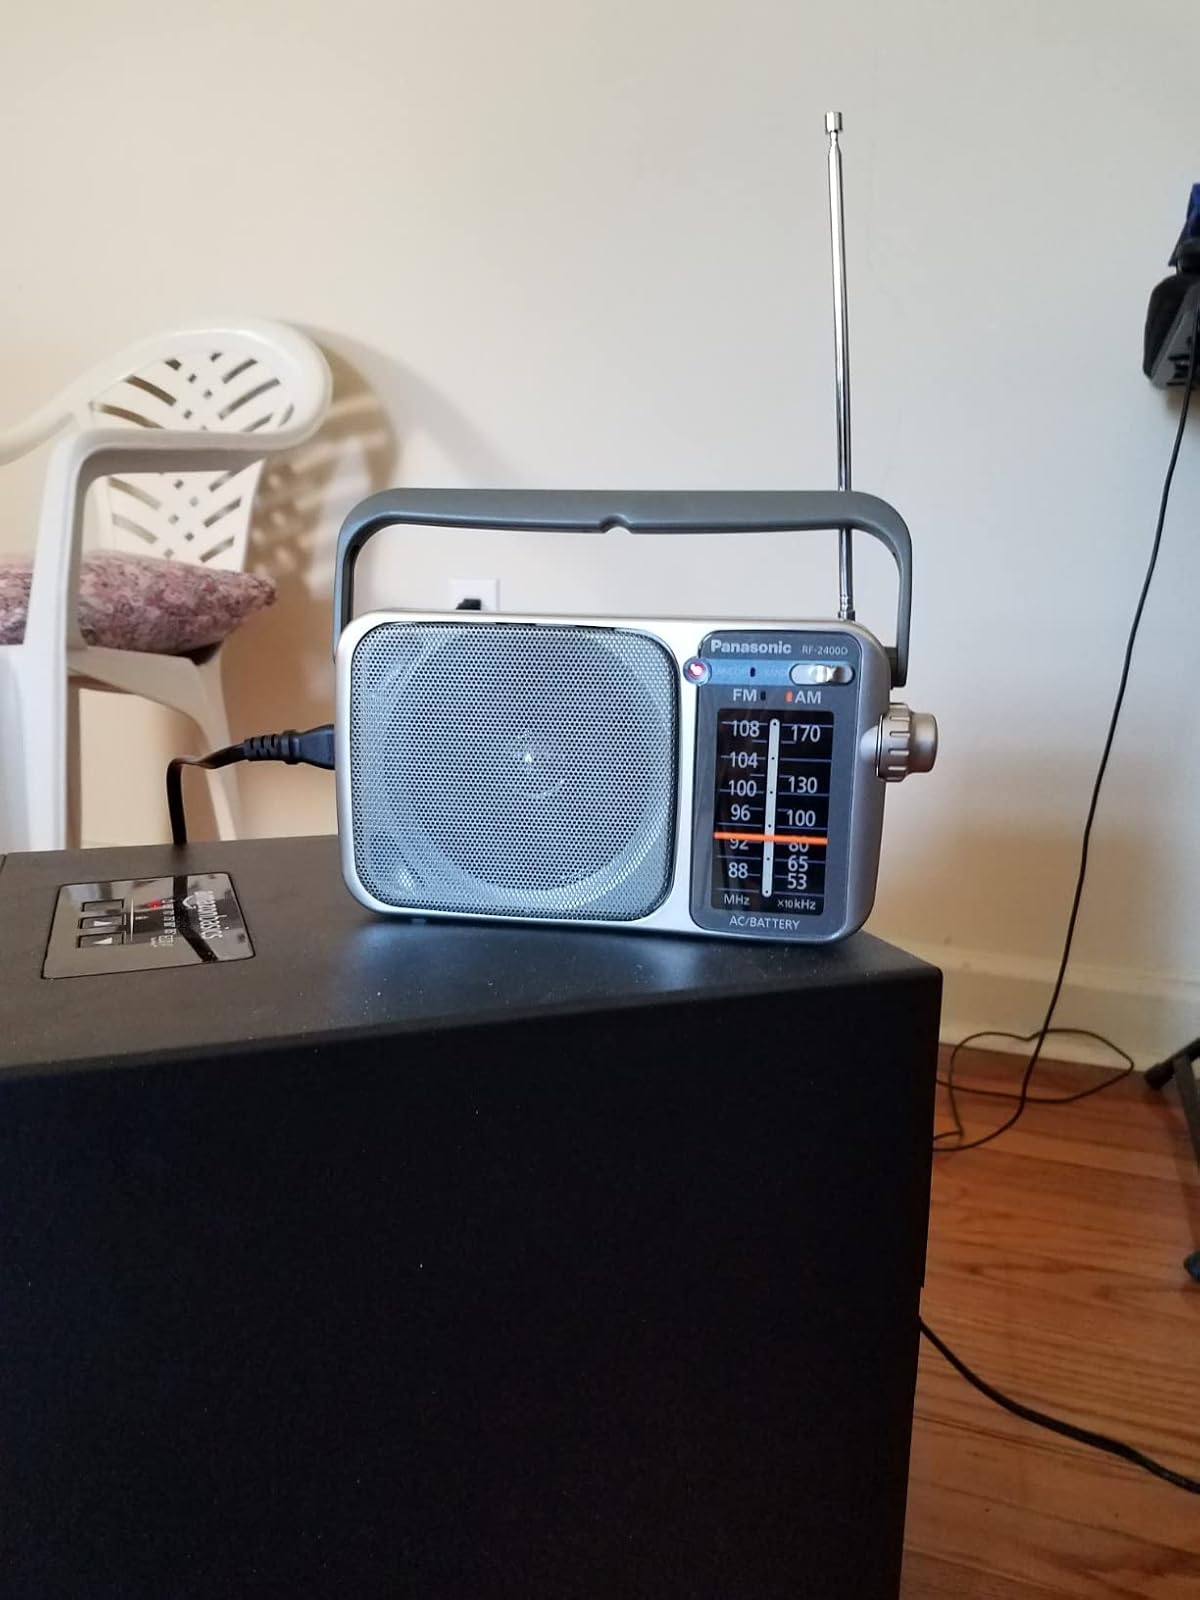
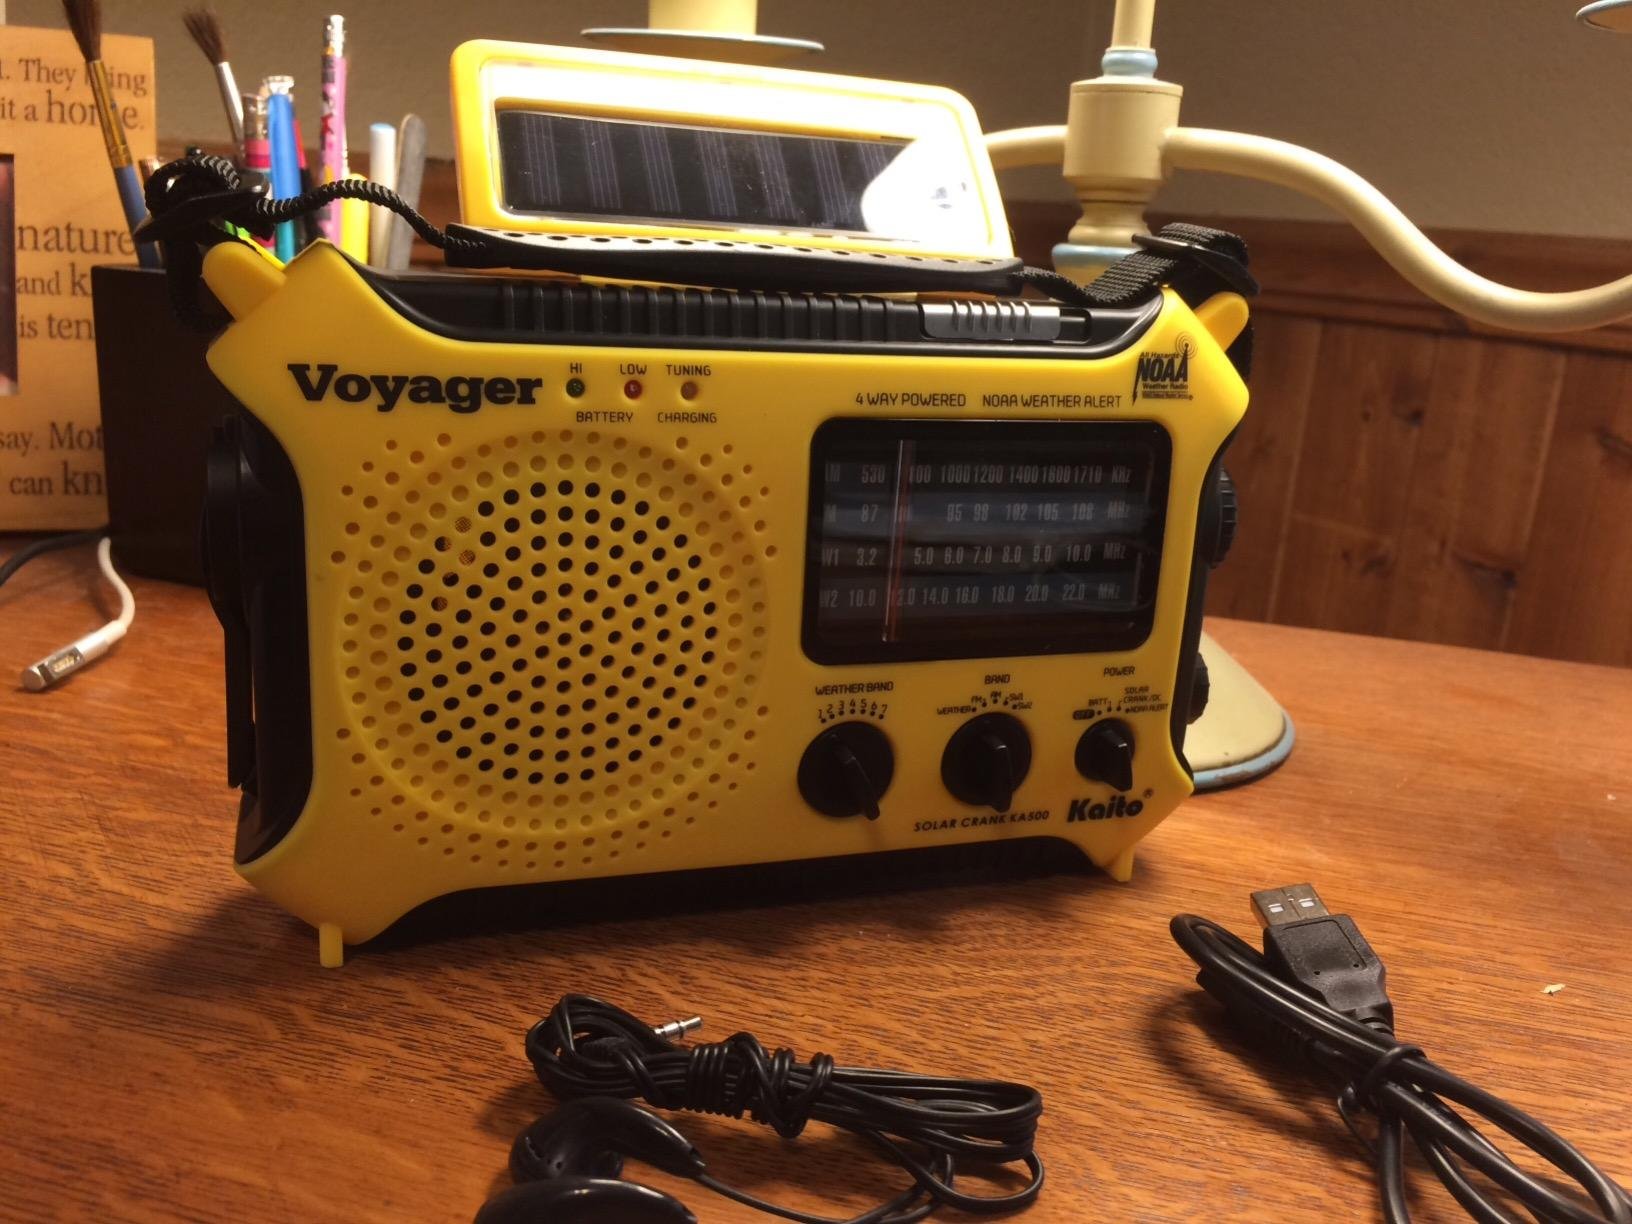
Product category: radio
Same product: no